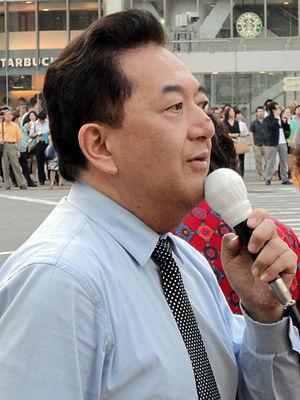
Les 45ᵉ élections à la Chambre des représentants ont eu lieu au Japon le 30 août 2009, un mois avant la fin officielle de la législature issue des précédentes élections de 2005, pour renouveler les 480 élus de la chambre basse de la Diète nationale japonaise.
Yasuo Tanaka est un romancier et homme politique japonais. Il a été gouverneur de la préfecture de Nagano de 2000 à 2006, est devenu président du Nouveau Parti nippon et a été élu au parlement japonais.